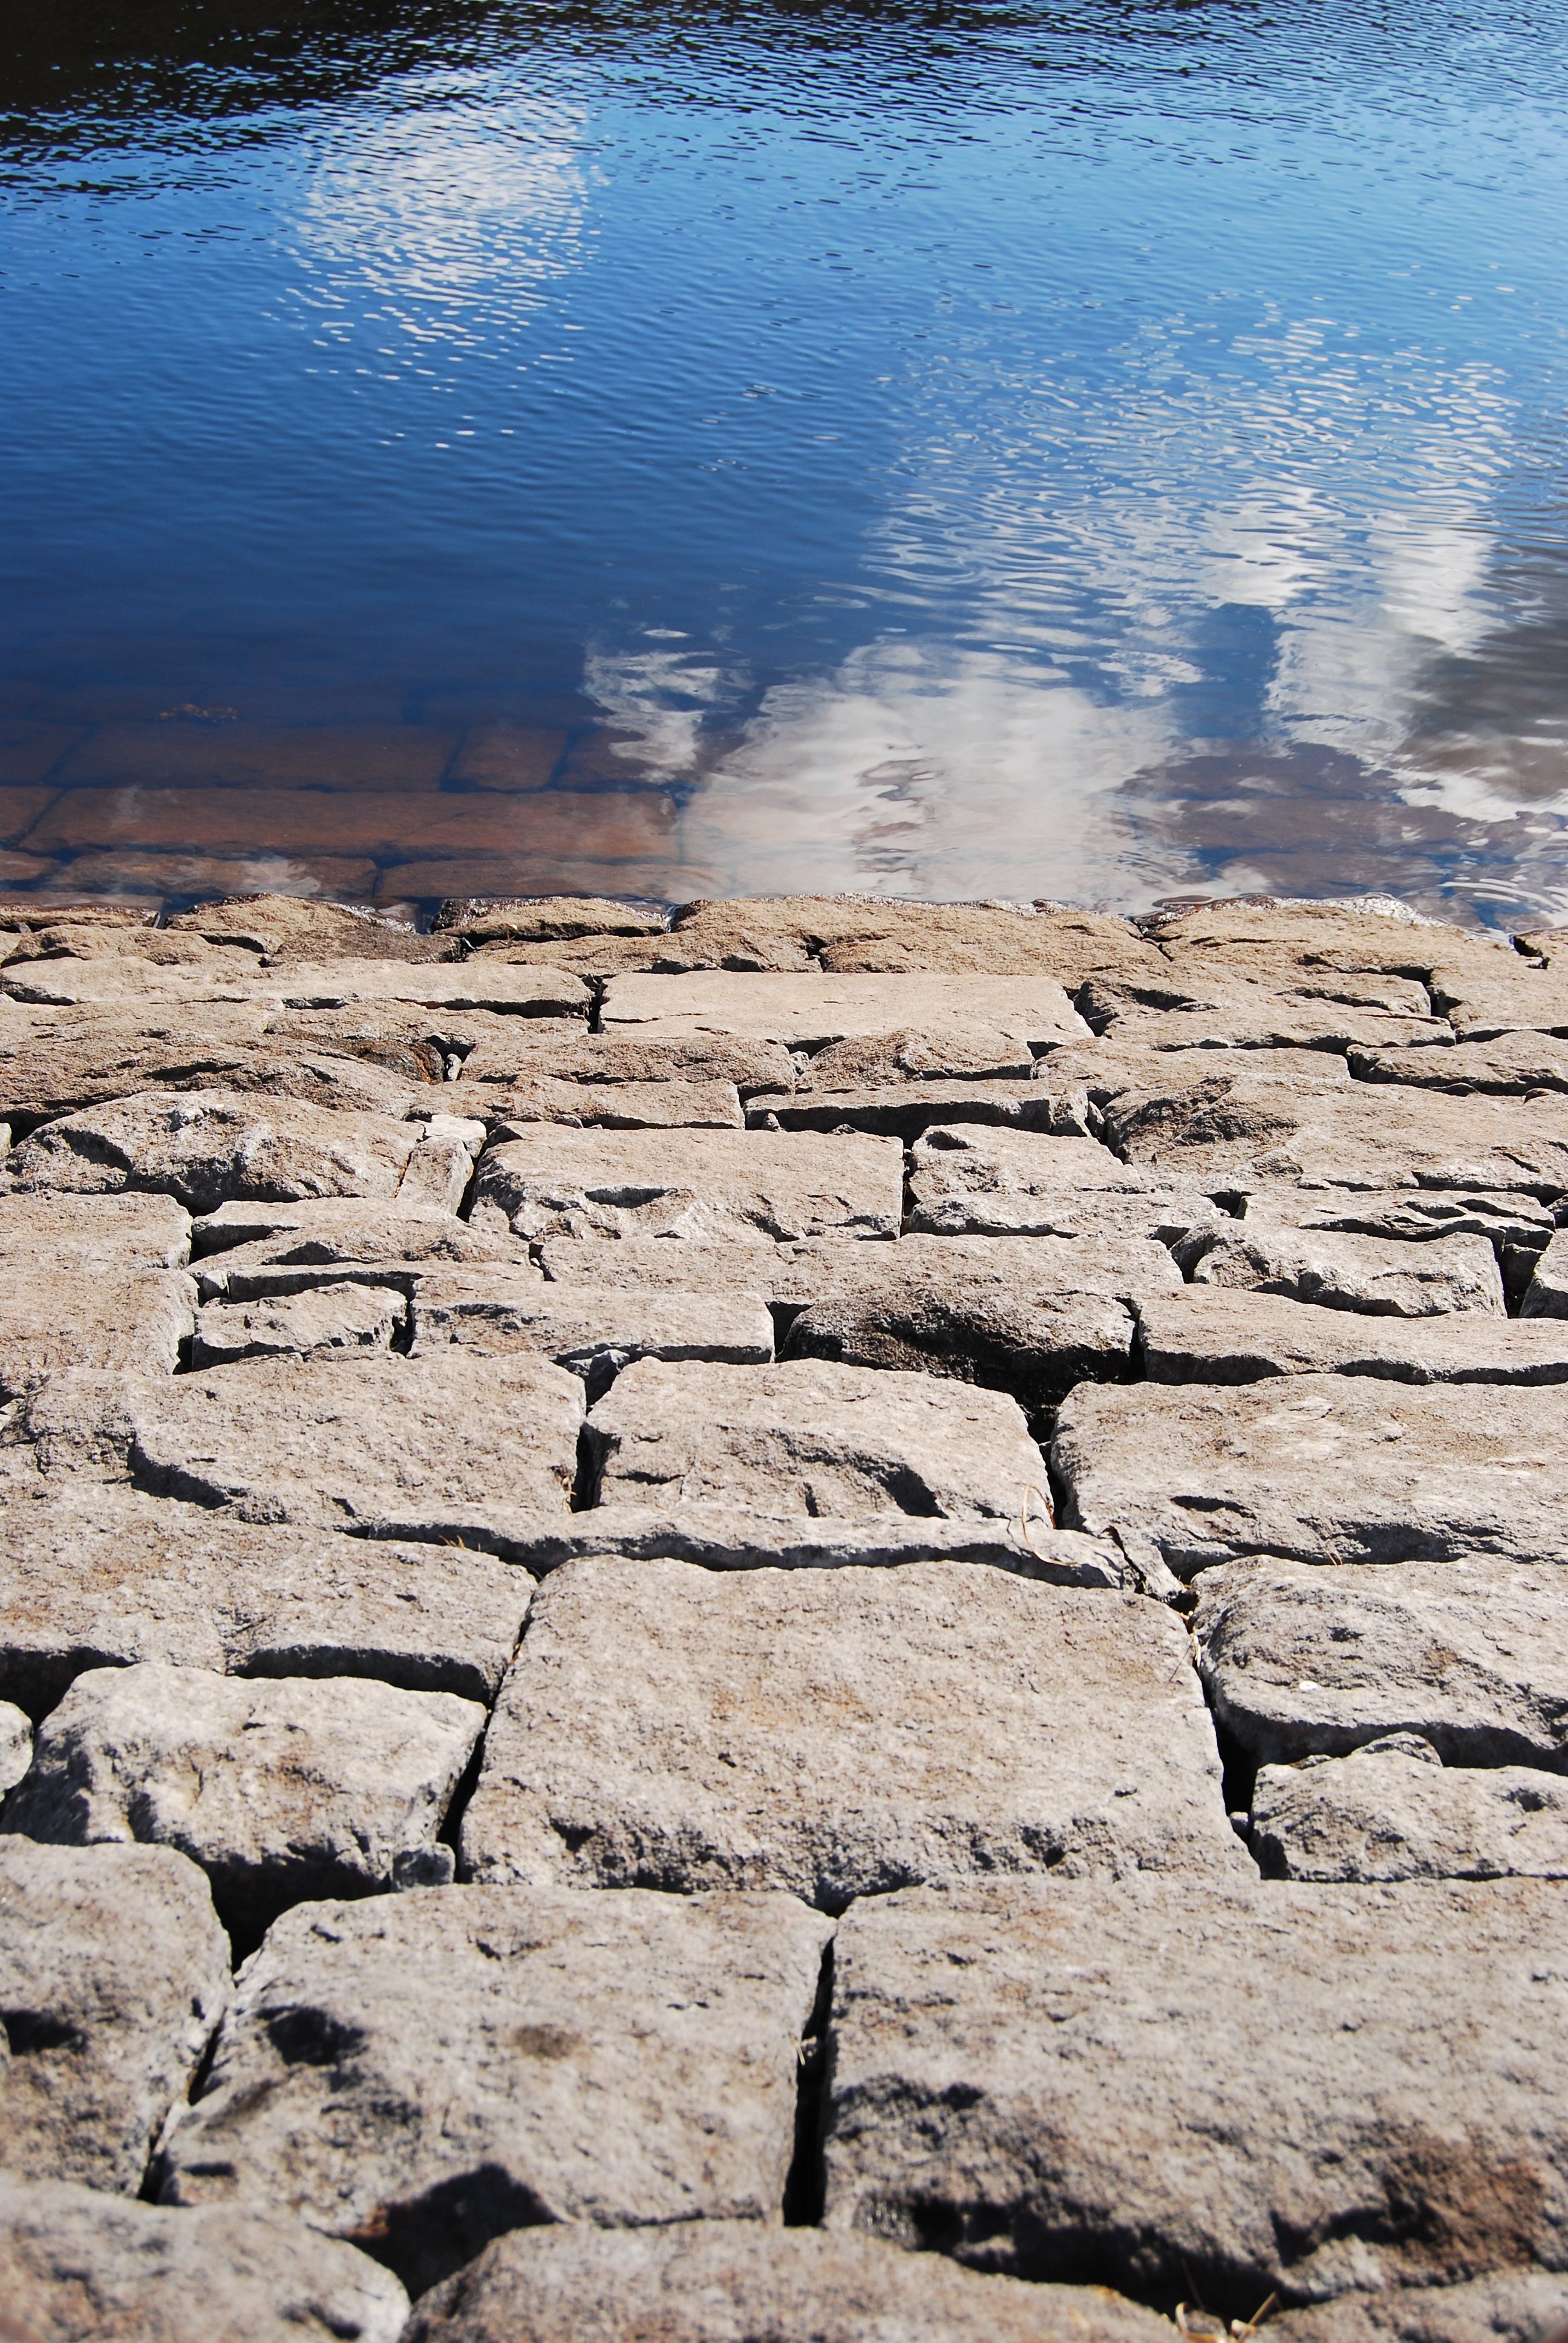
landscape, sea, coast, water, sand, rock, liquid, sunlight, shore, wave, stone, reflection, geology, ripples